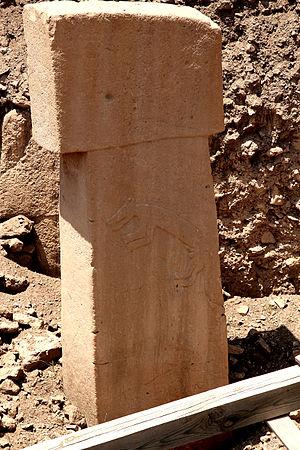
Göbekli Tepe est un site préhistorique du Néolithique précéramique A et B, occupé aux Xᵉ et IXᵉ millénaires av. J.-C., situé dans la province de Şanlıurfa, au sud-est de l’Anatolie, en Turquie, près de la frontière avec la Syrie. Au sud-ouest se trouve la ville de Şanlıurfa. Le toponyme turc Göbekli Tepe signifie « colline en forme de ventre », en référence à sa forme.